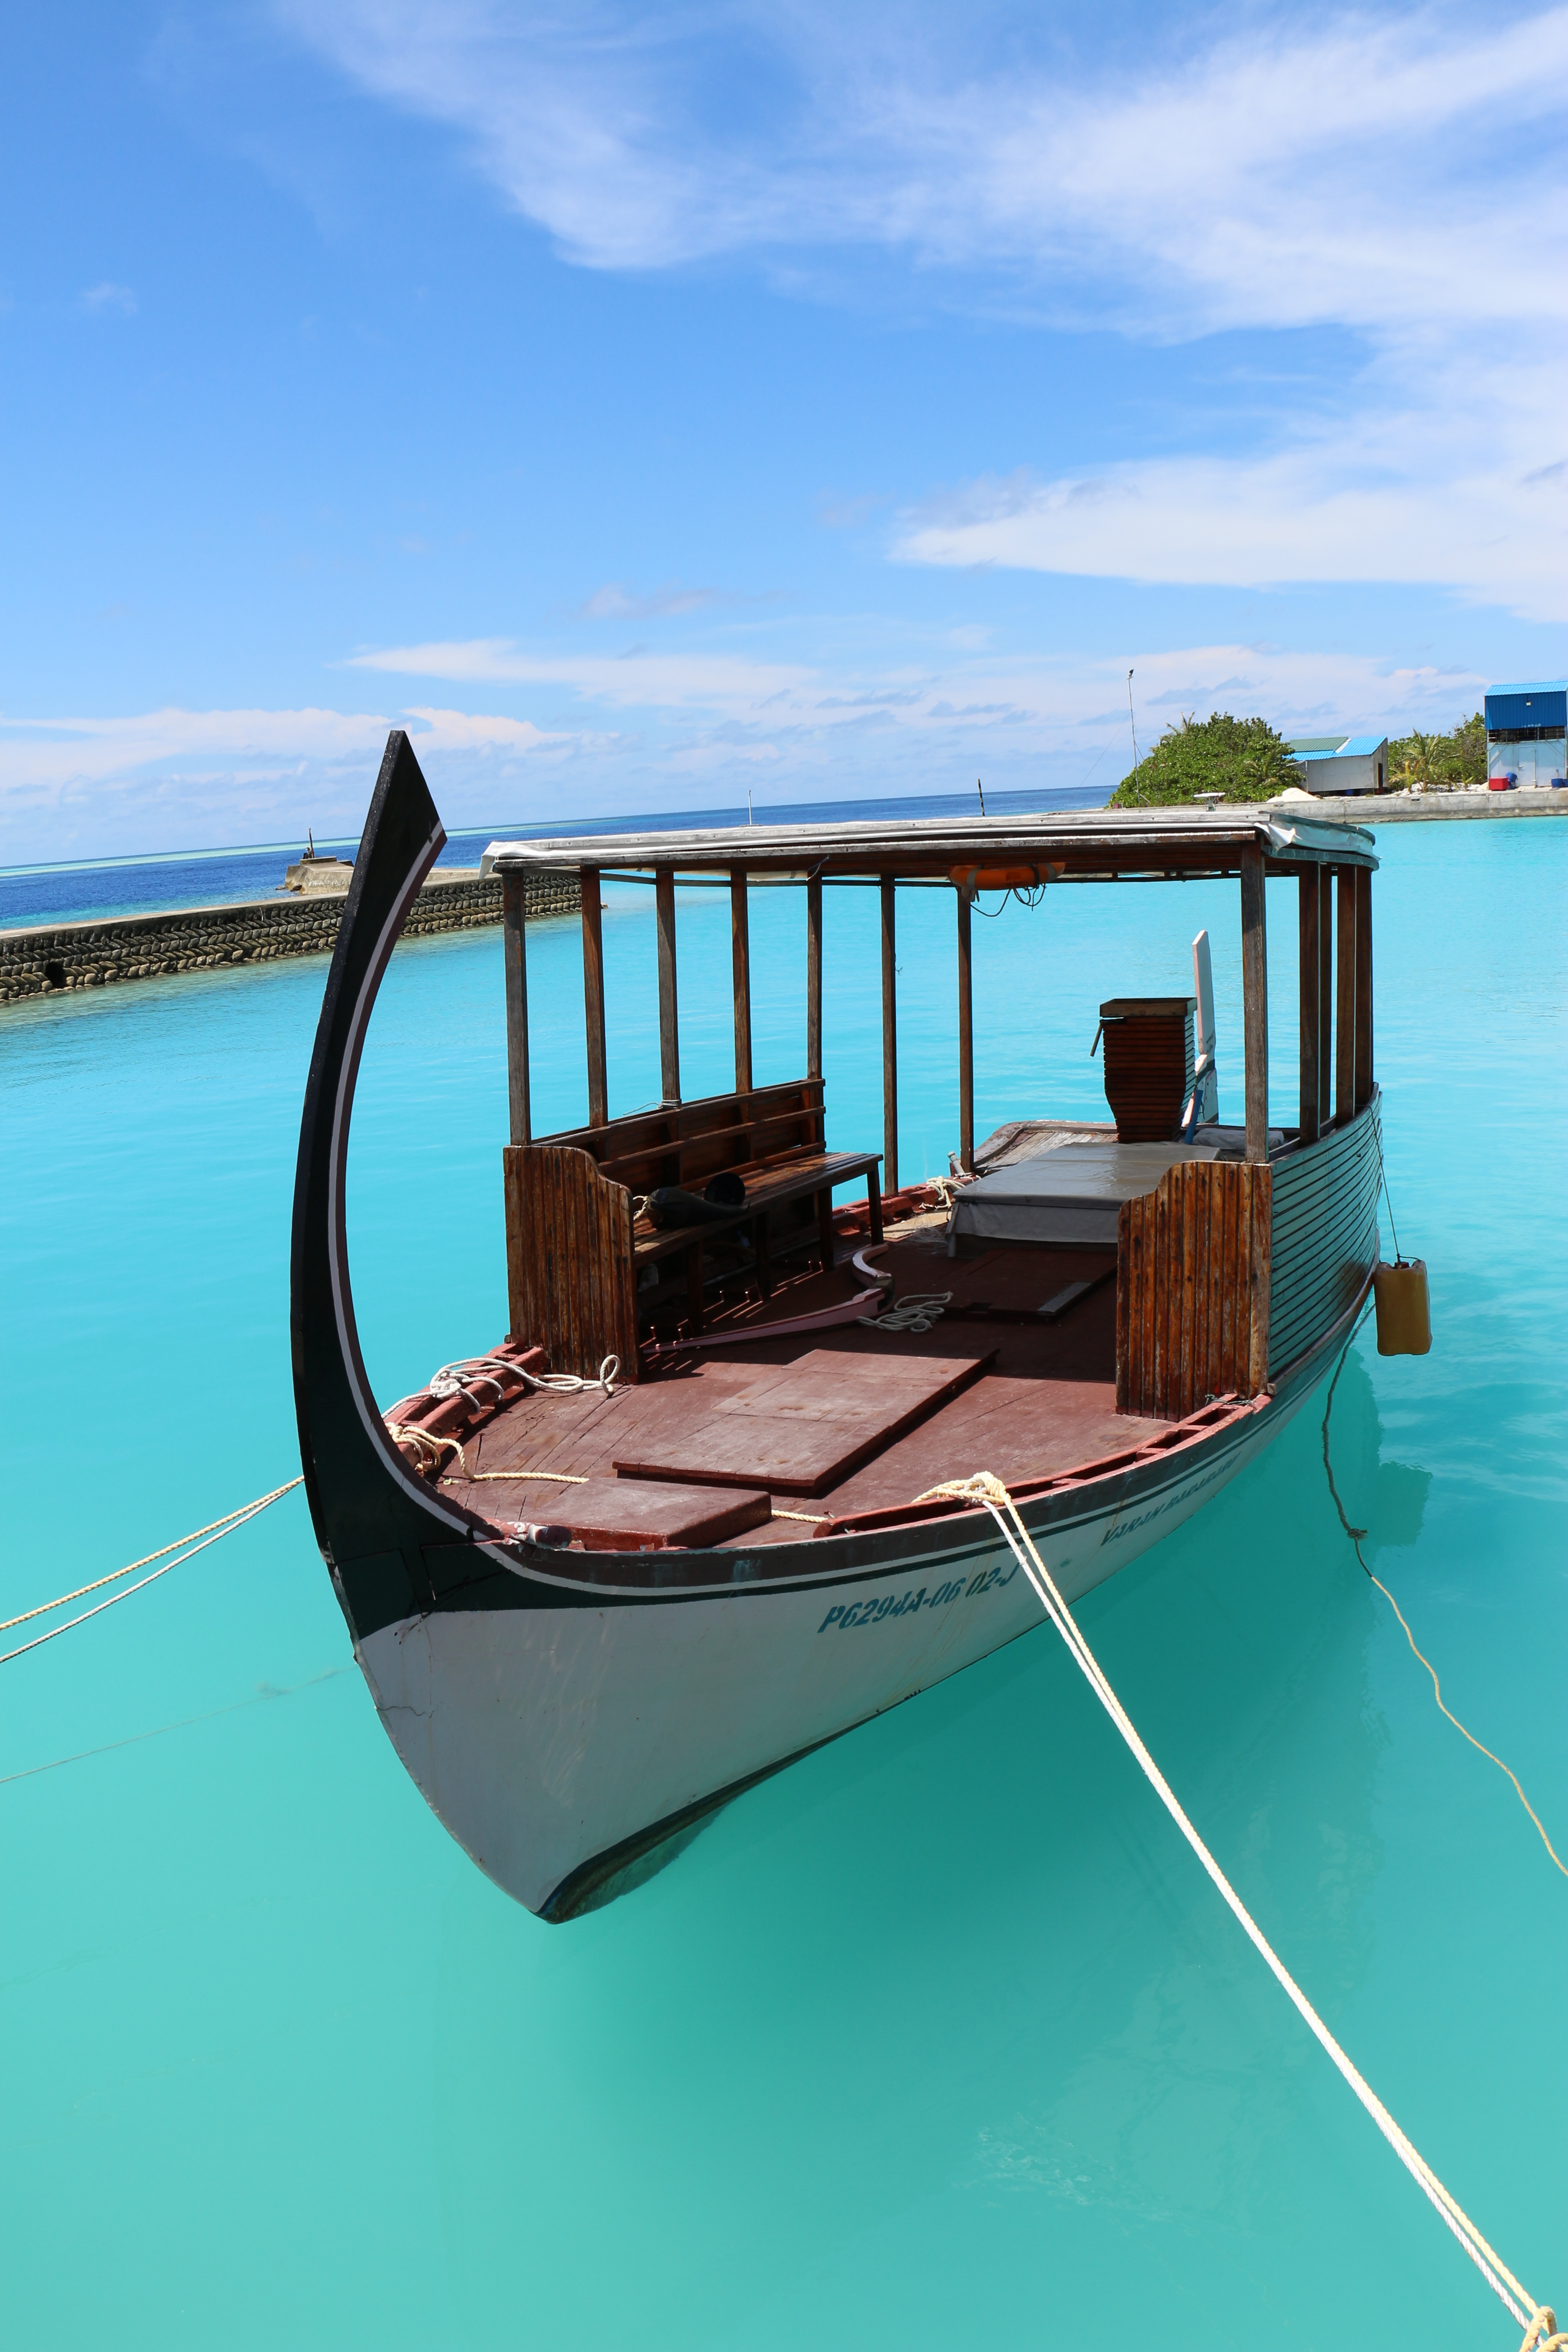
ship, water transportation, water, boat, azure, vehicle, vacation, tropics, sea, lagoon, long tail boat, tourism, watercraft, island, house, ocean